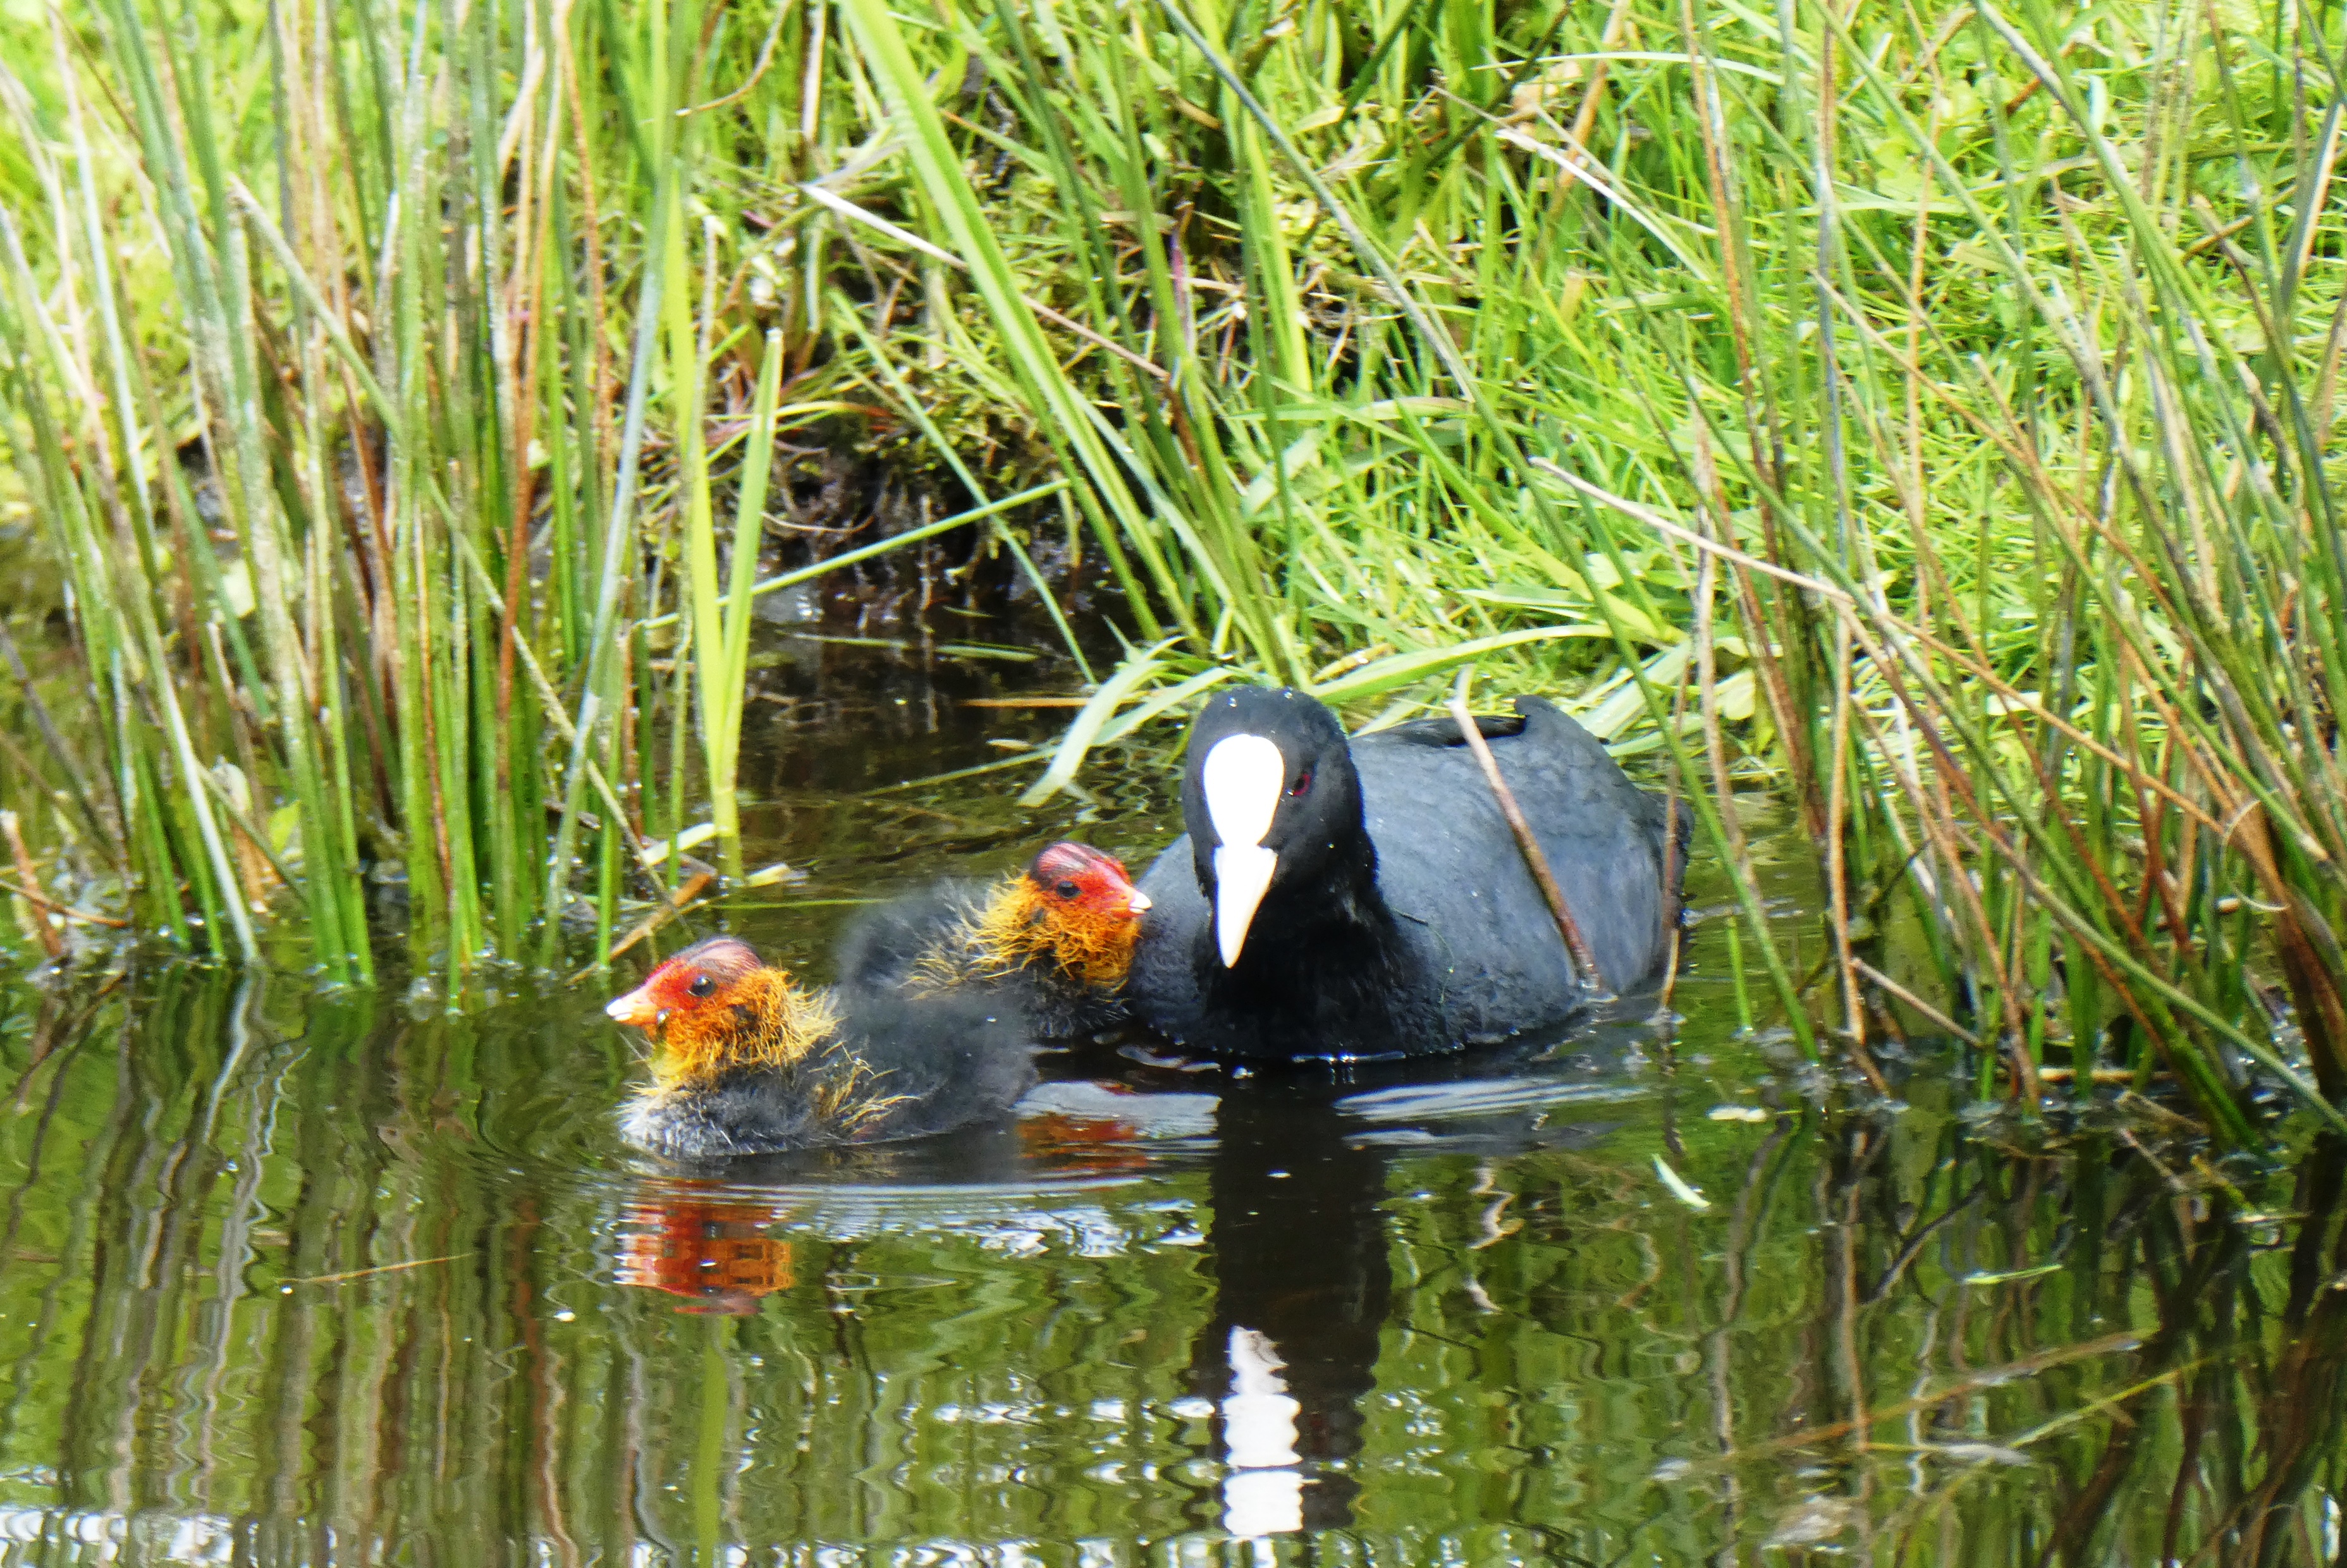
coot, chicks, nest, mother, water bird, waterfowl, bird, feeding, together, spring, breed, nature reserve, pond, grass family, beak, grass, wetland, duck, fen, ducks, geese and swans, plant, wildlife, phragmites